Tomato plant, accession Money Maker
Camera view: bottom (45 deg); turntable rotation: 30 degrees
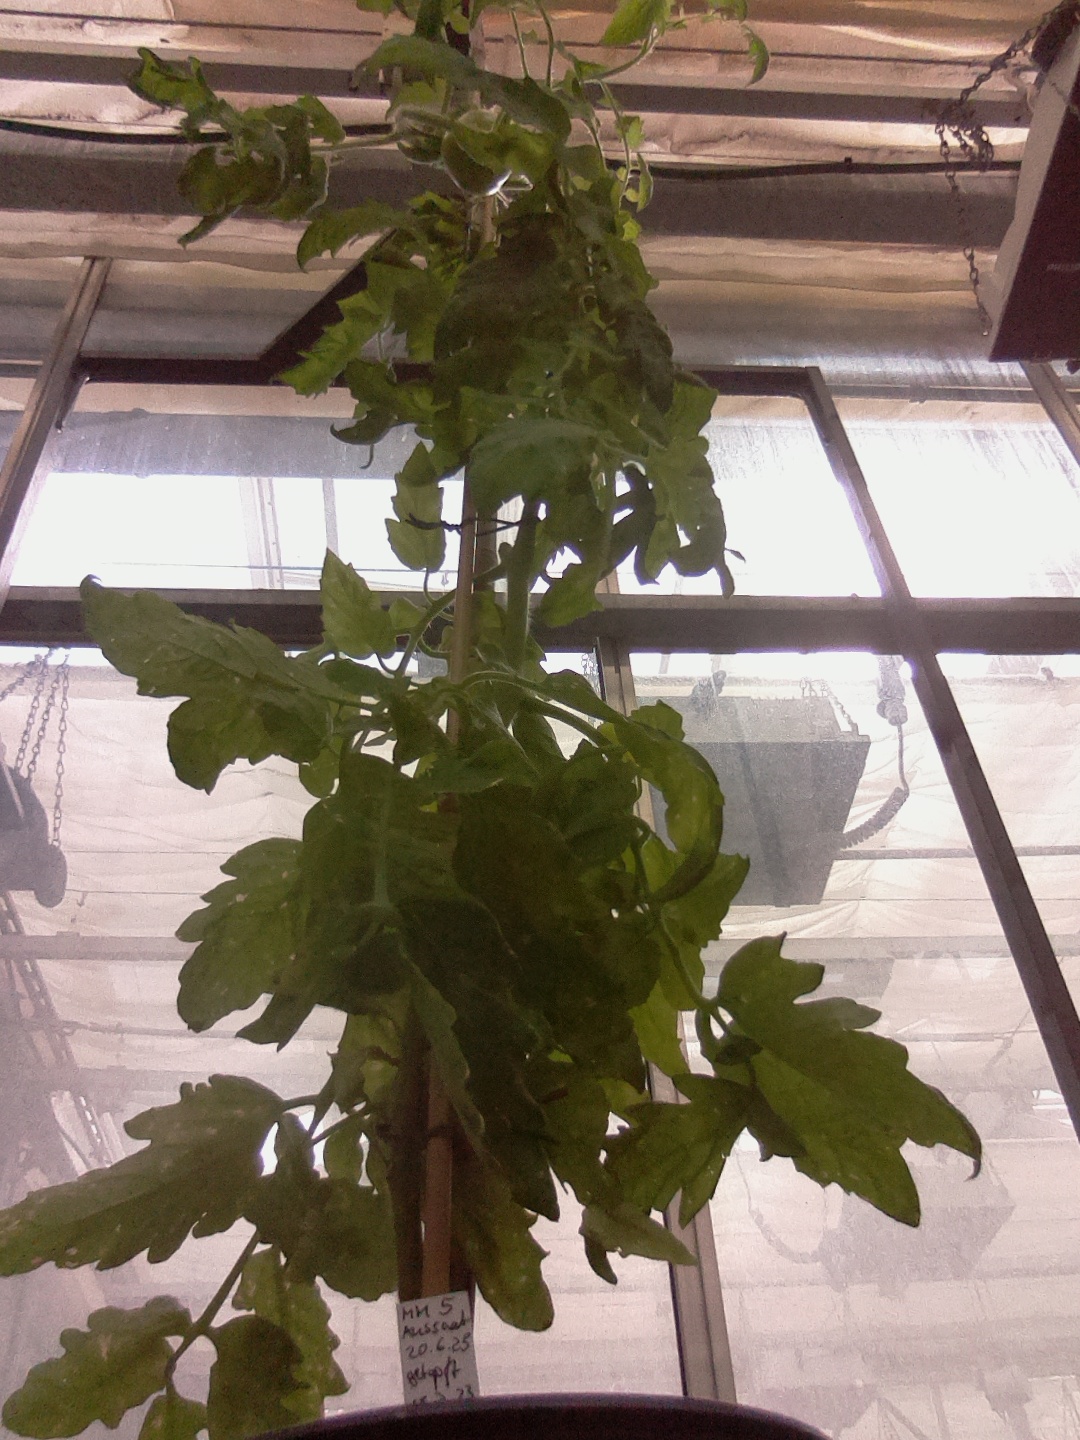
BBCH growth stage 77: 70%-80% of final fruit size